HX-21

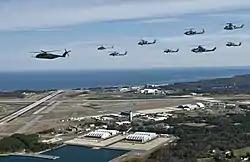
HX-21 Formation Flight at NAS Patuxent River, Maryland

The squadron has roughly 40 Officers and 50 Enlisted personnel from the Navy, Marine Corps, and Coast Guard as well as over 400 civil service and contractor employees directly involved with maintenance, planning, safety, support and operations of its fleet of AH-1Z, CH-53K, MH-60, MQ-8B, TH-57, UH-1Y and V-22 aircraft.